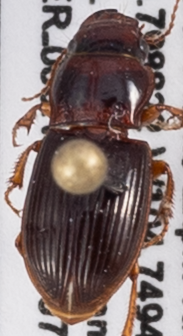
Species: Cratacanthus dubius
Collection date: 2021-07-07
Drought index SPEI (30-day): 1.546
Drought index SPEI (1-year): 0.086
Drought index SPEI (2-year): -0.418